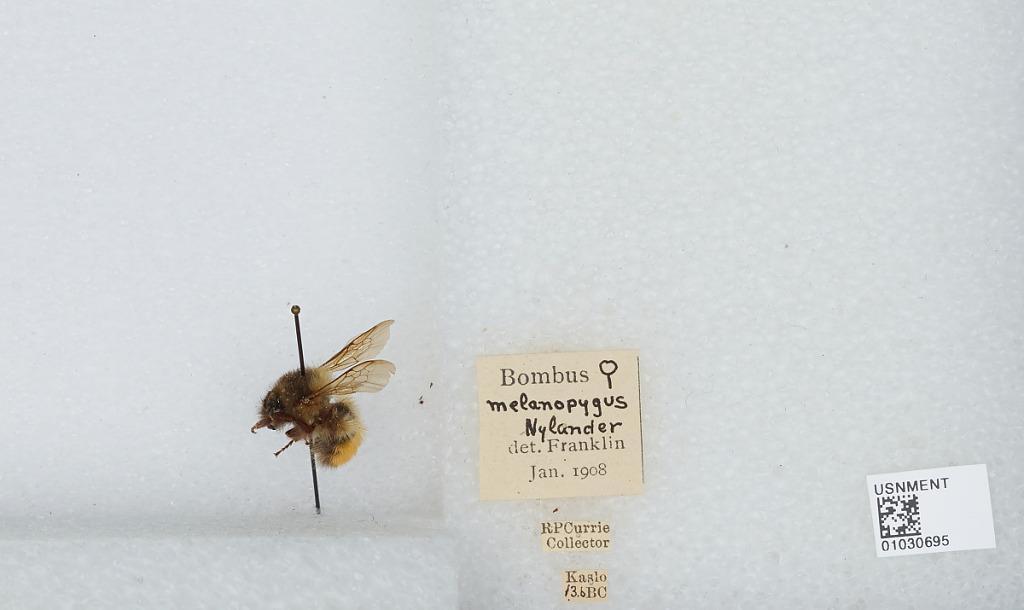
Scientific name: Bombus (Pyrobombus) melanopygus Nylander
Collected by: R. Currie
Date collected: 1908-1-
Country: Canada
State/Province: British Columbia
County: Kootenay
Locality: Kaslo
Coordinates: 49.9133, -116.911
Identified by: Franklin